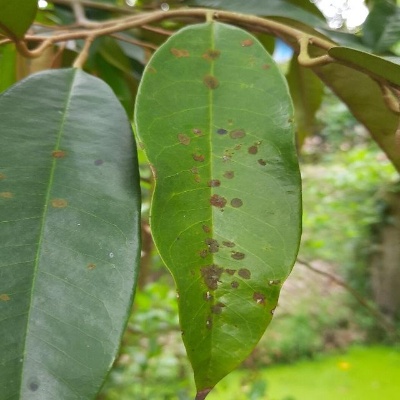
Label: Leaf_Algal